Tomiichi Murayama

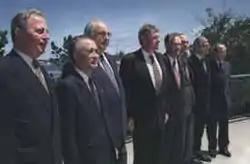
Prime Minister Tomiichi Murayama during the 21st G7 summit in 1995

The LDP, New Party Sakigake, and the JSP had come to a basic policy agreement prior to the establishment of the cabinet, which served as the basis for it and the First Hashimoto Cabinet which succeeded it. These included: